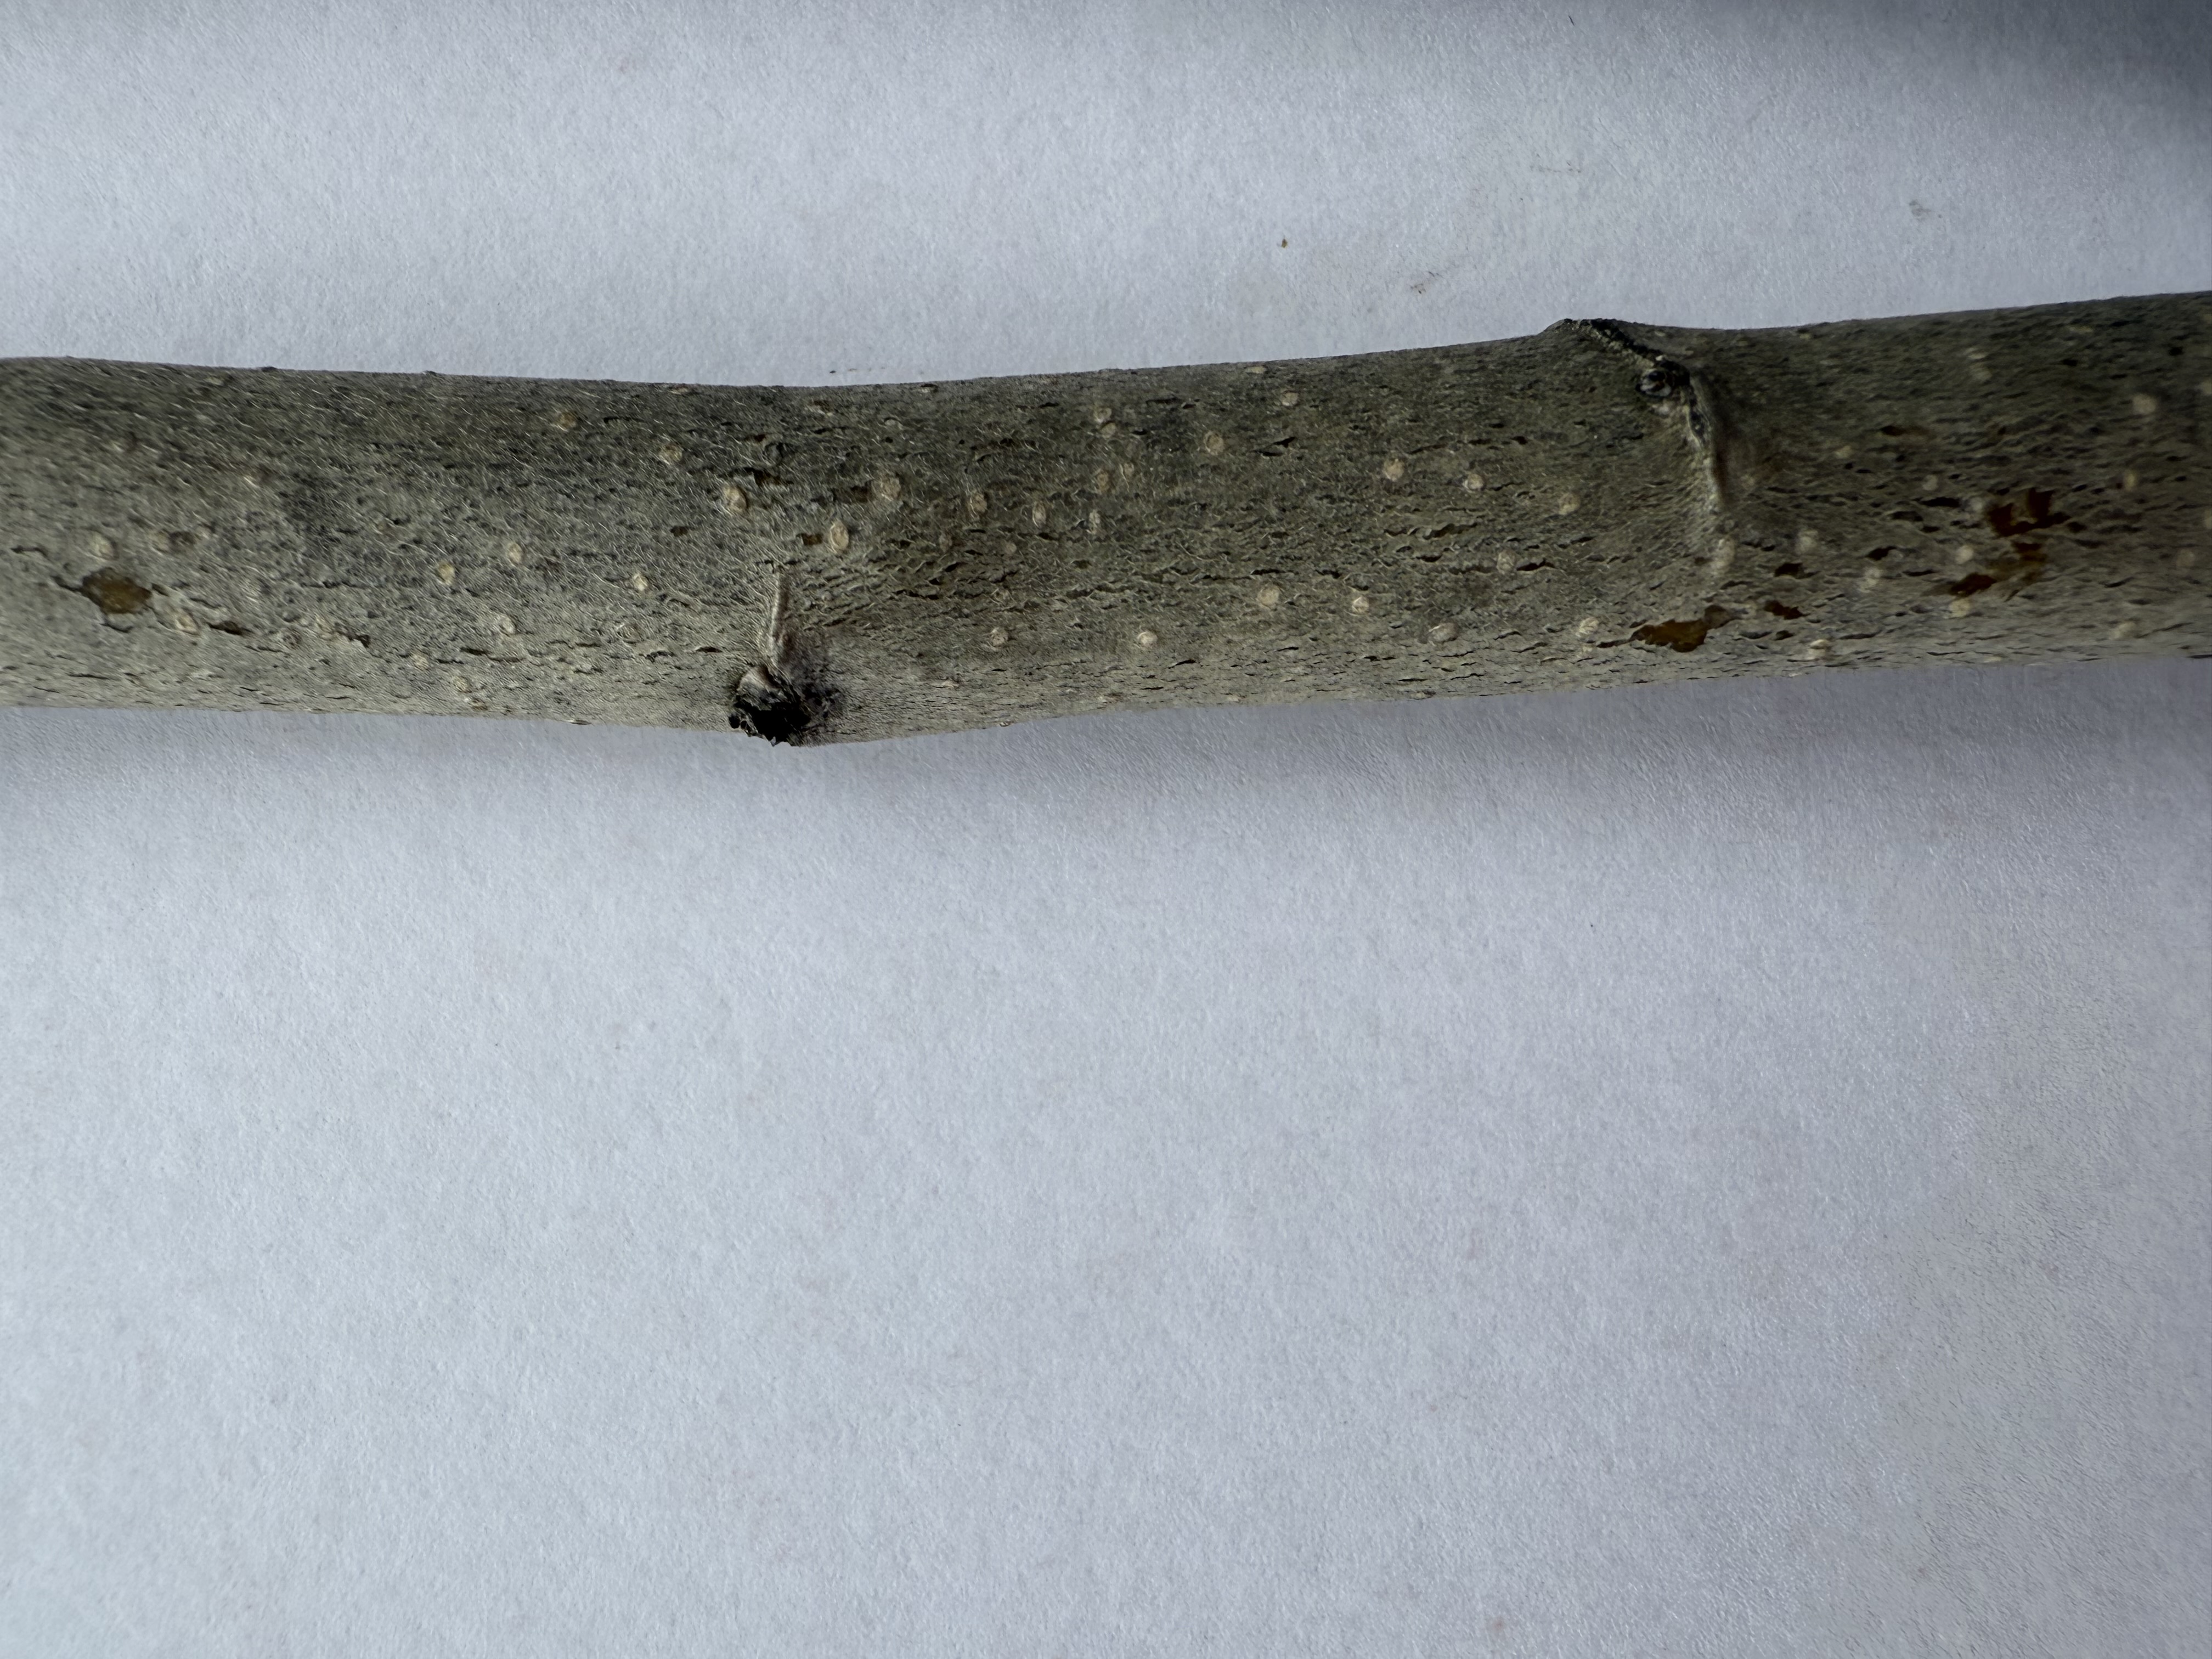
Variety: Medlar